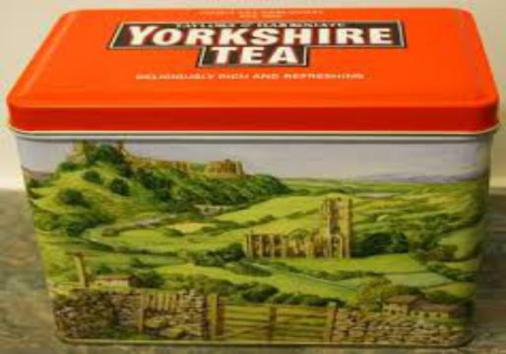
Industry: Food